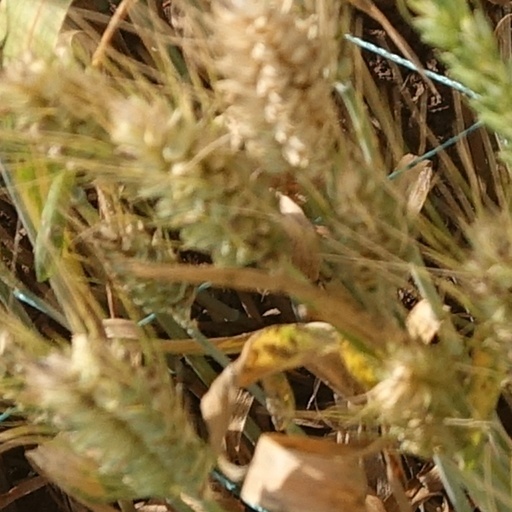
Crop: wheat